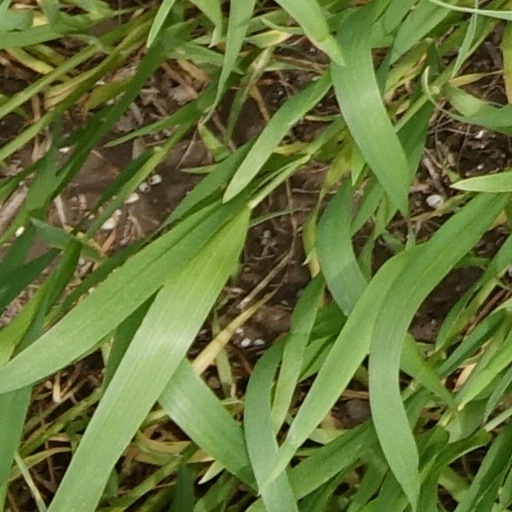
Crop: wheat